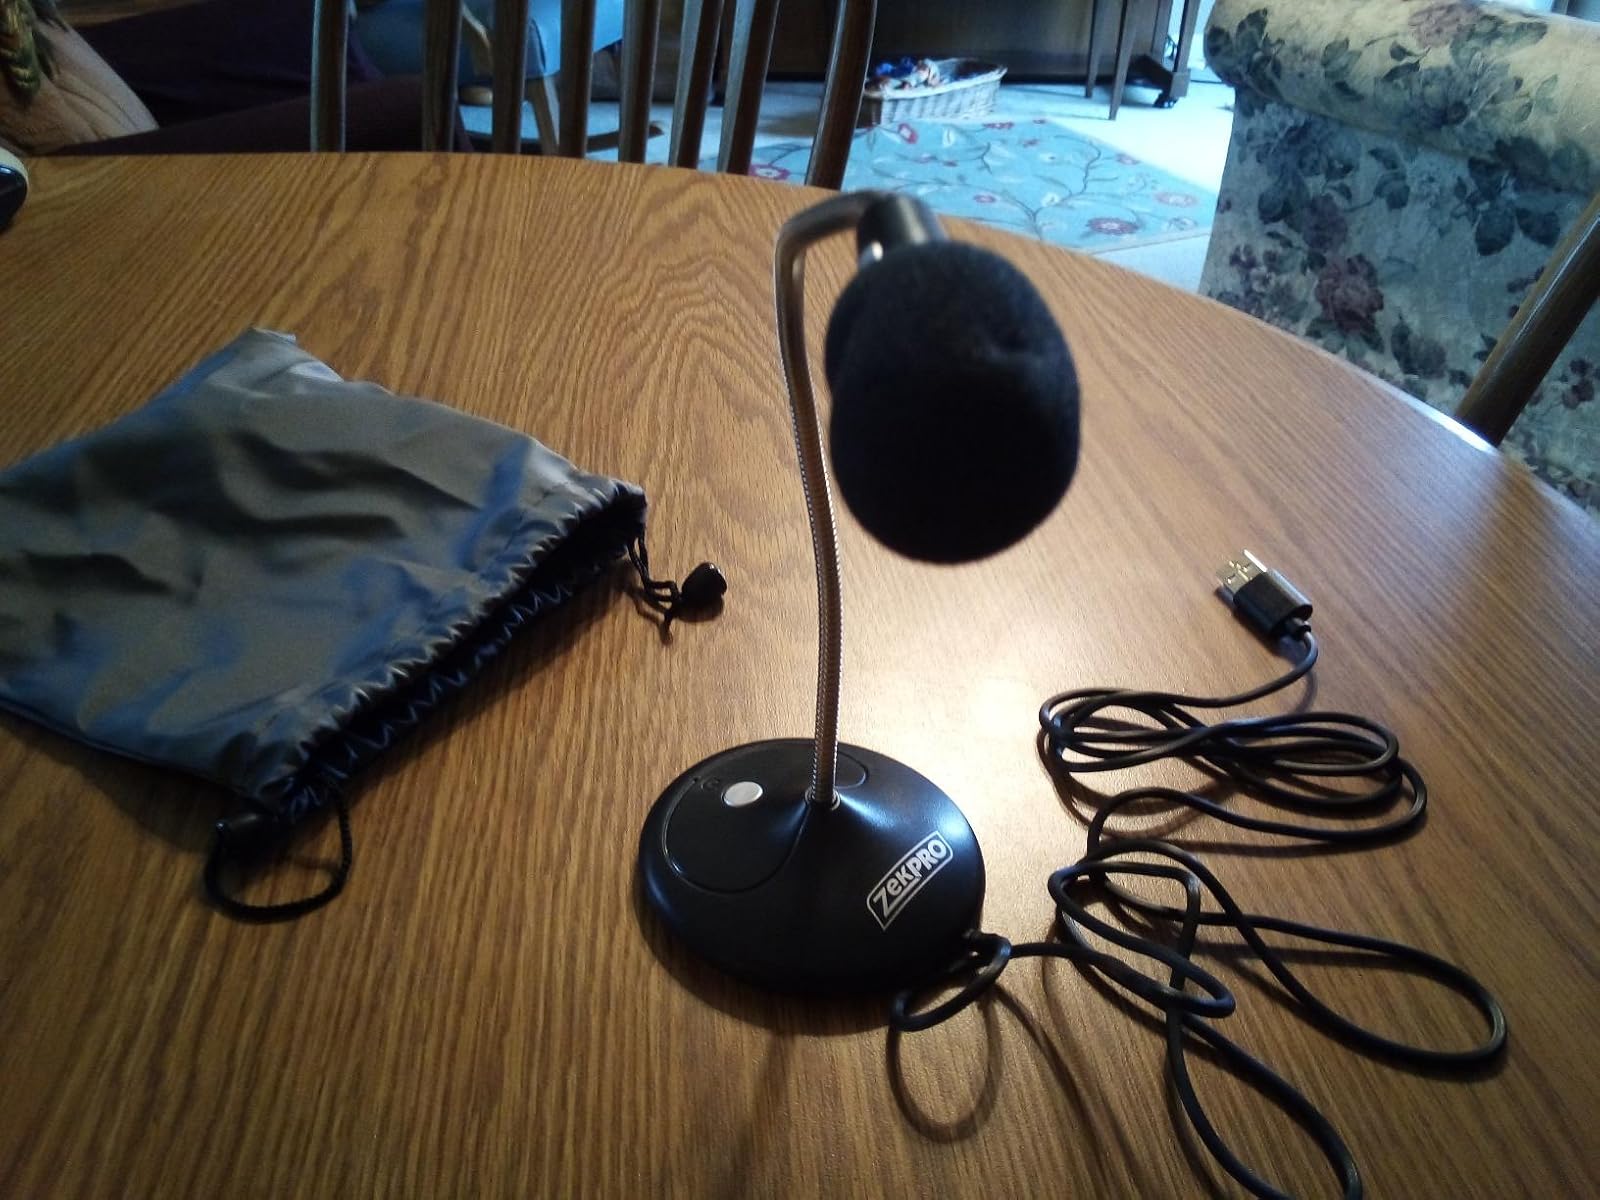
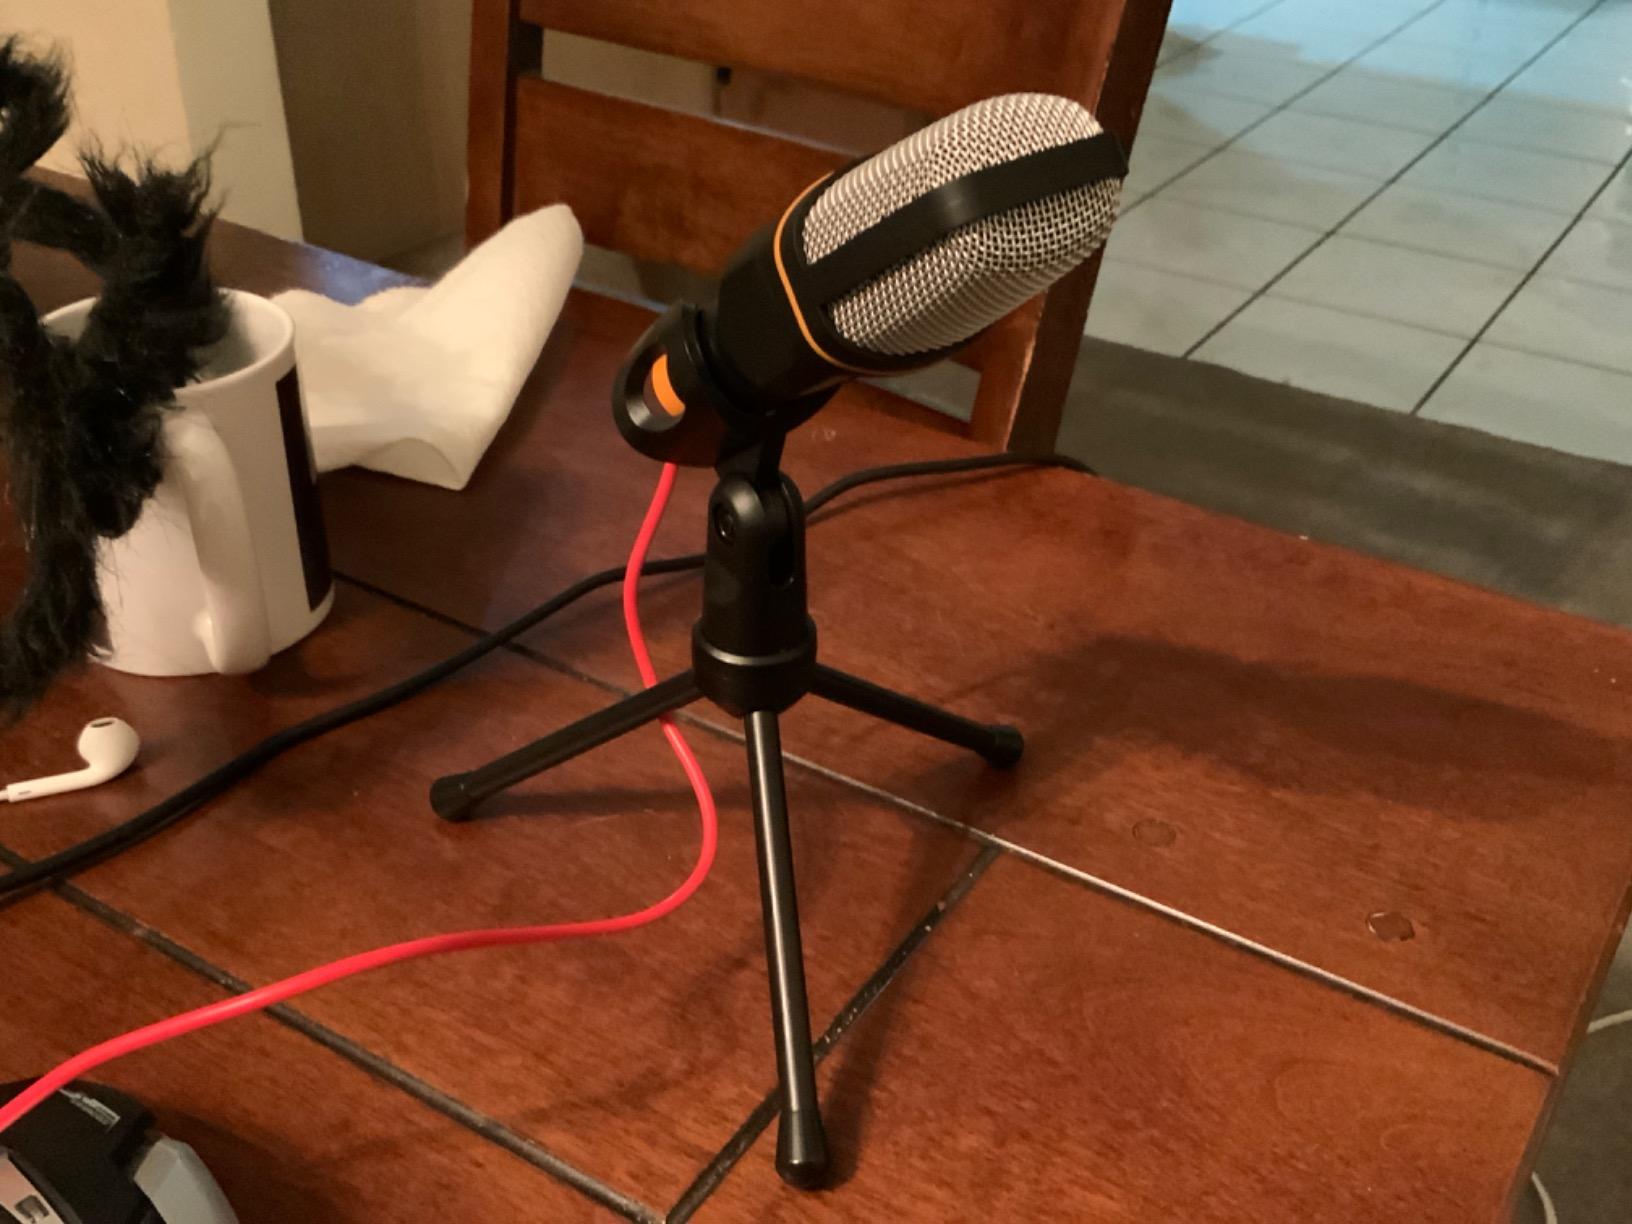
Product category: microphone
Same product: no